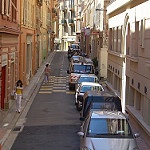
Label: street